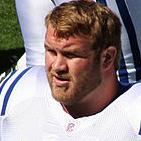
Age: 24